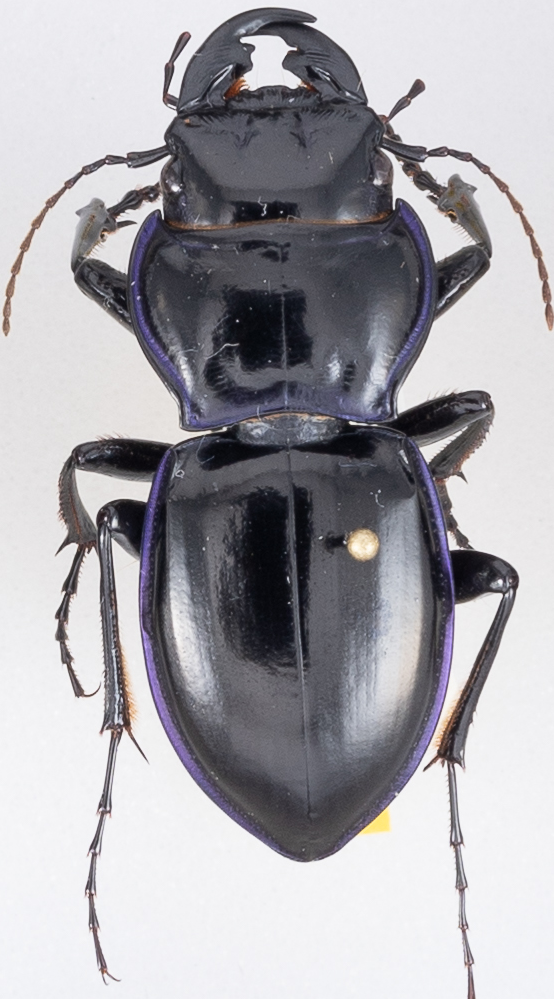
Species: Pasimachus punctulatus
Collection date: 2019-05-28
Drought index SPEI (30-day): -0.17
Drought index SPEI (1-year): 2.09
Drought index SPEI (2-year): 2.09